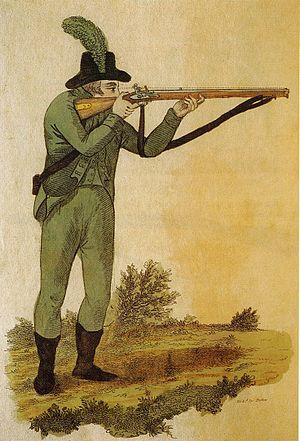
Le Rifleman, dans les armées britanniques, est un fusilier. C'est le premier grade de militaire du rang dans les unités d'infanterie.